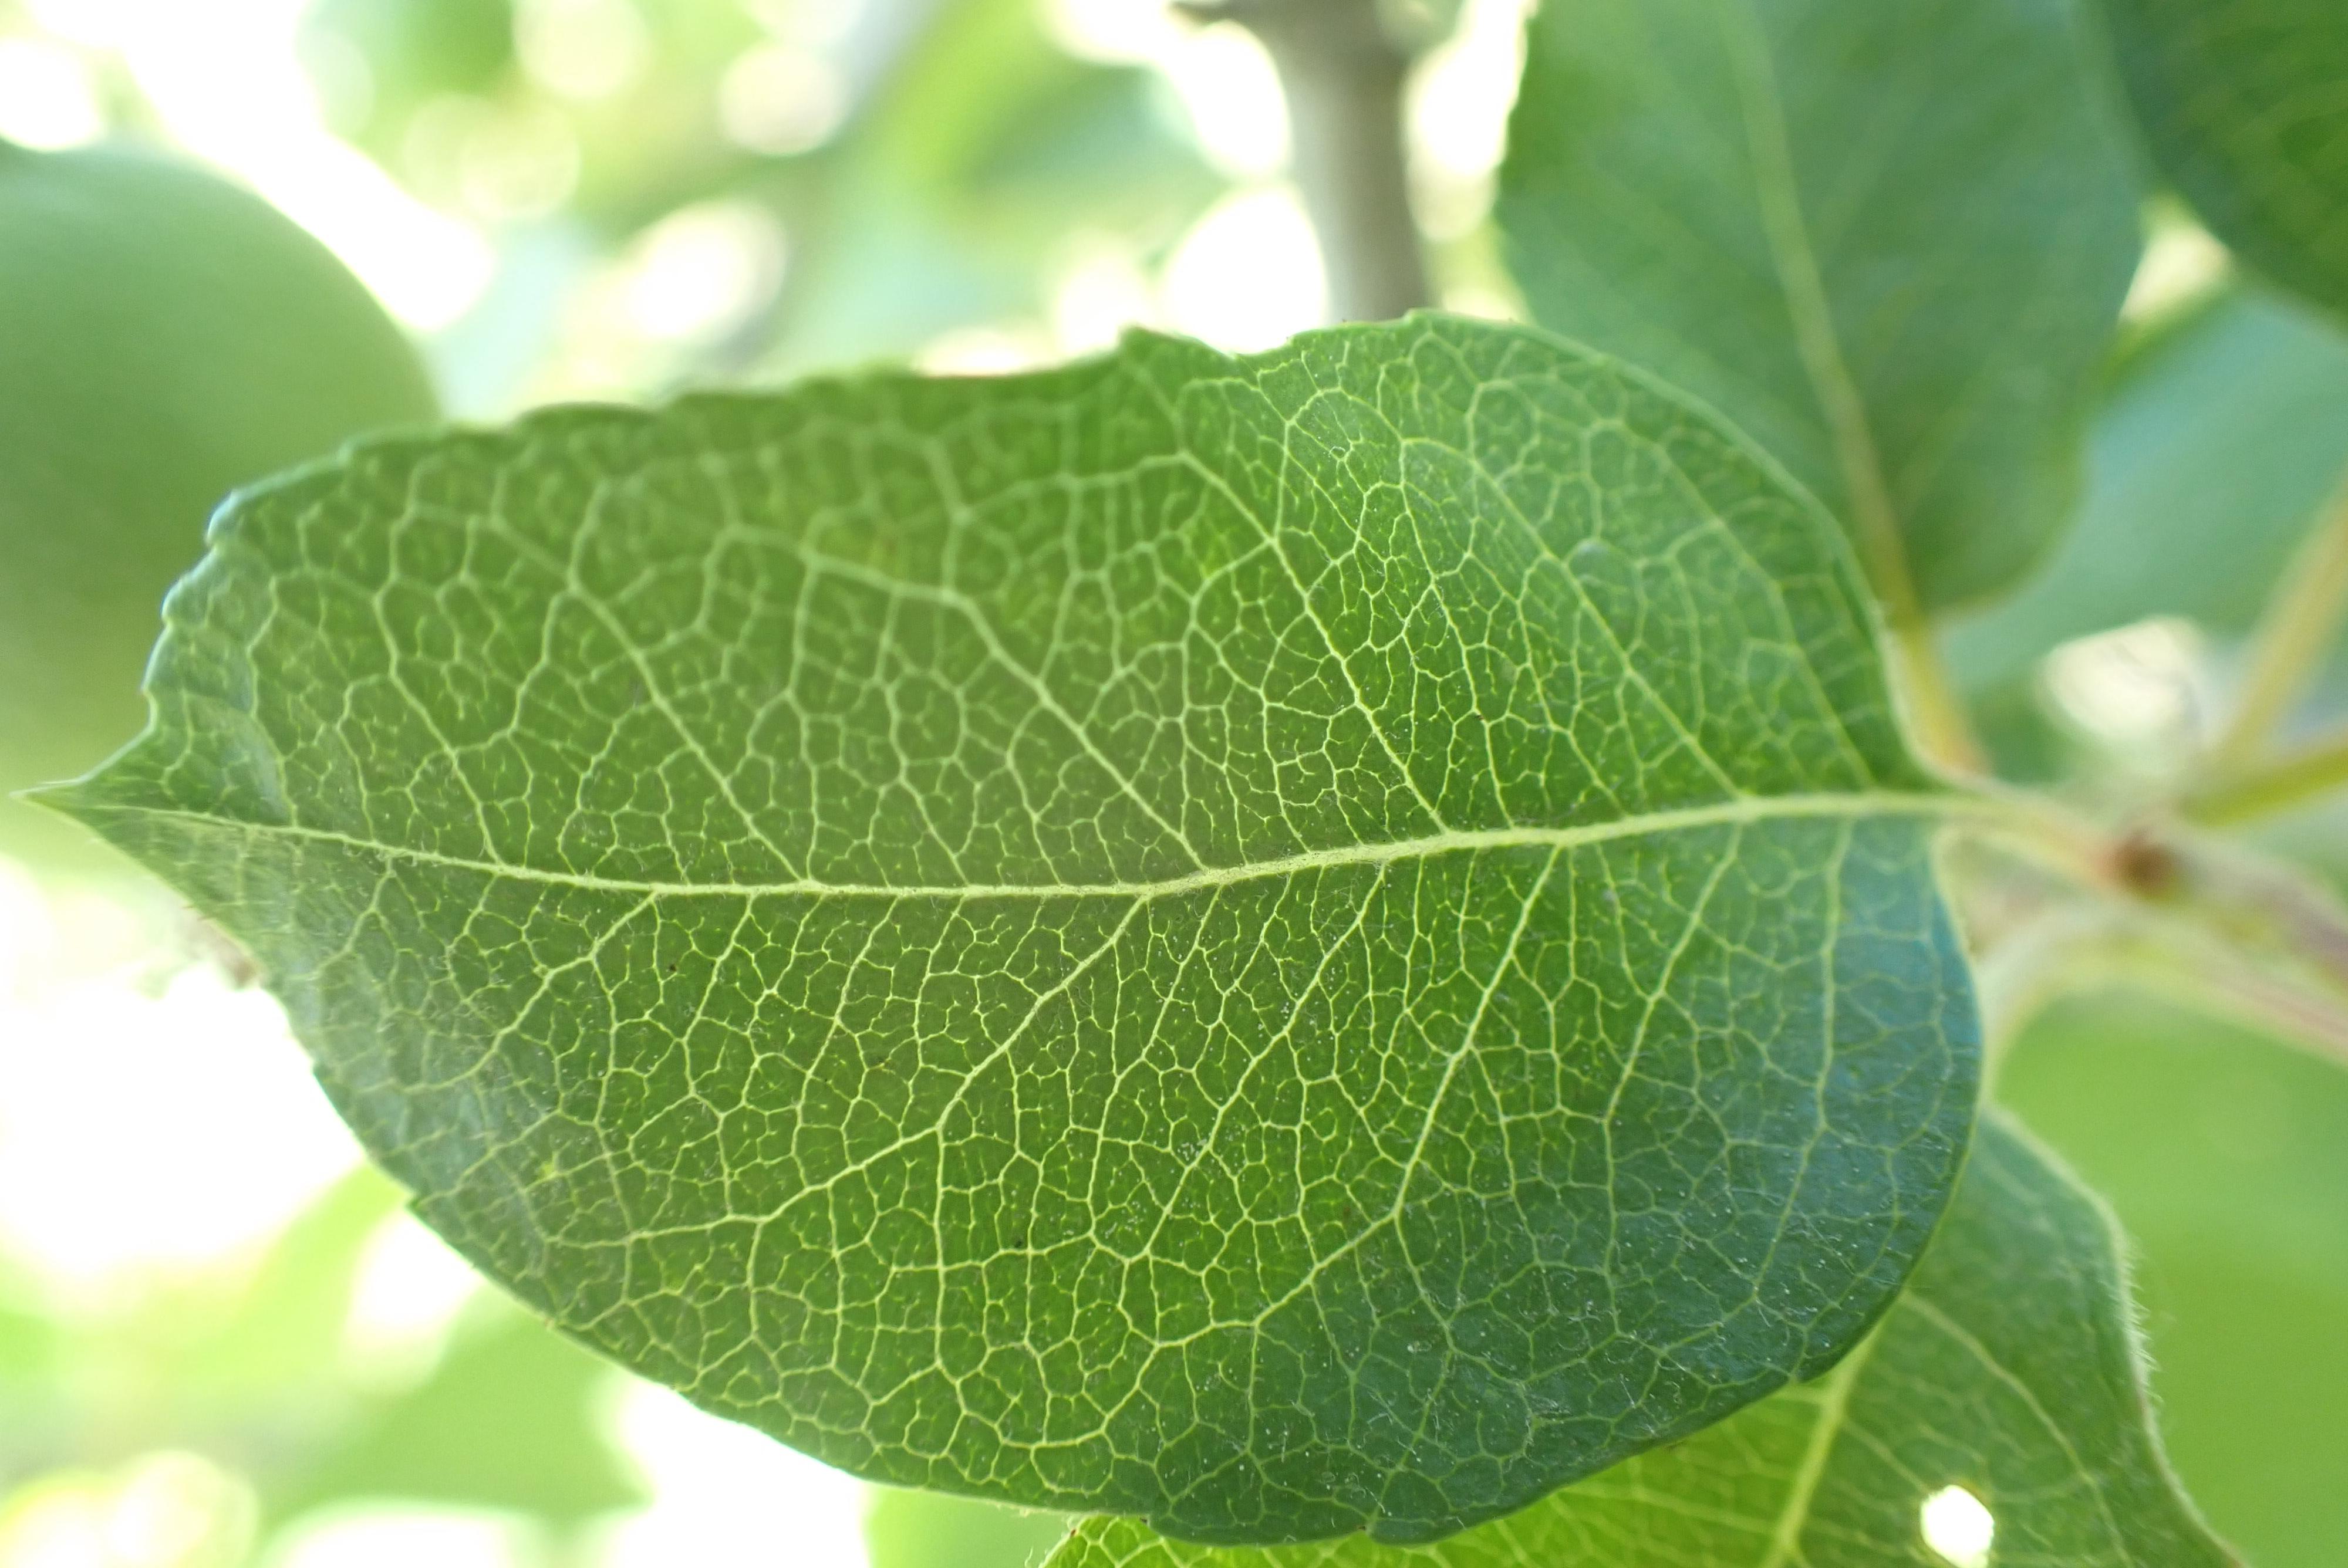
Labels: healthy